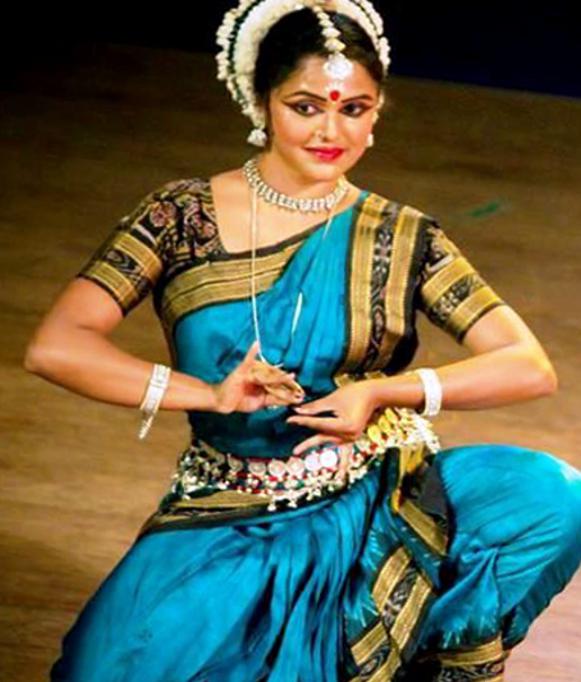
Dance form: odissi